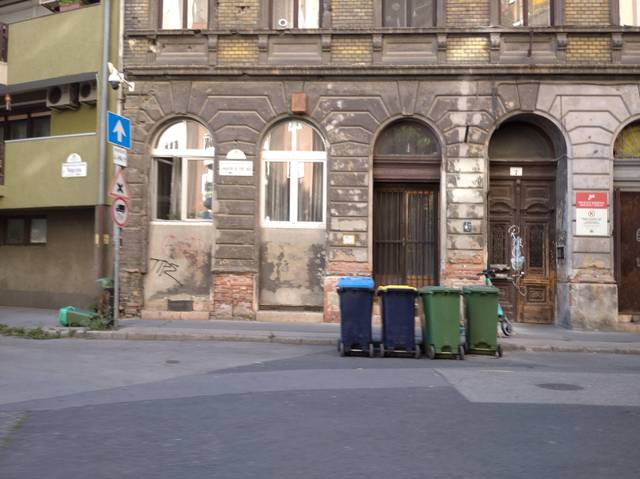
Region: Hungary
Coordinates: 47.488, 19.077